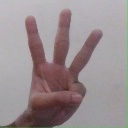
अक्षर: व